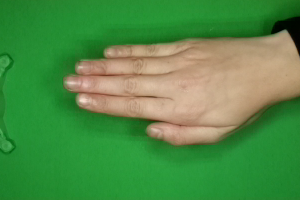
Label: paper